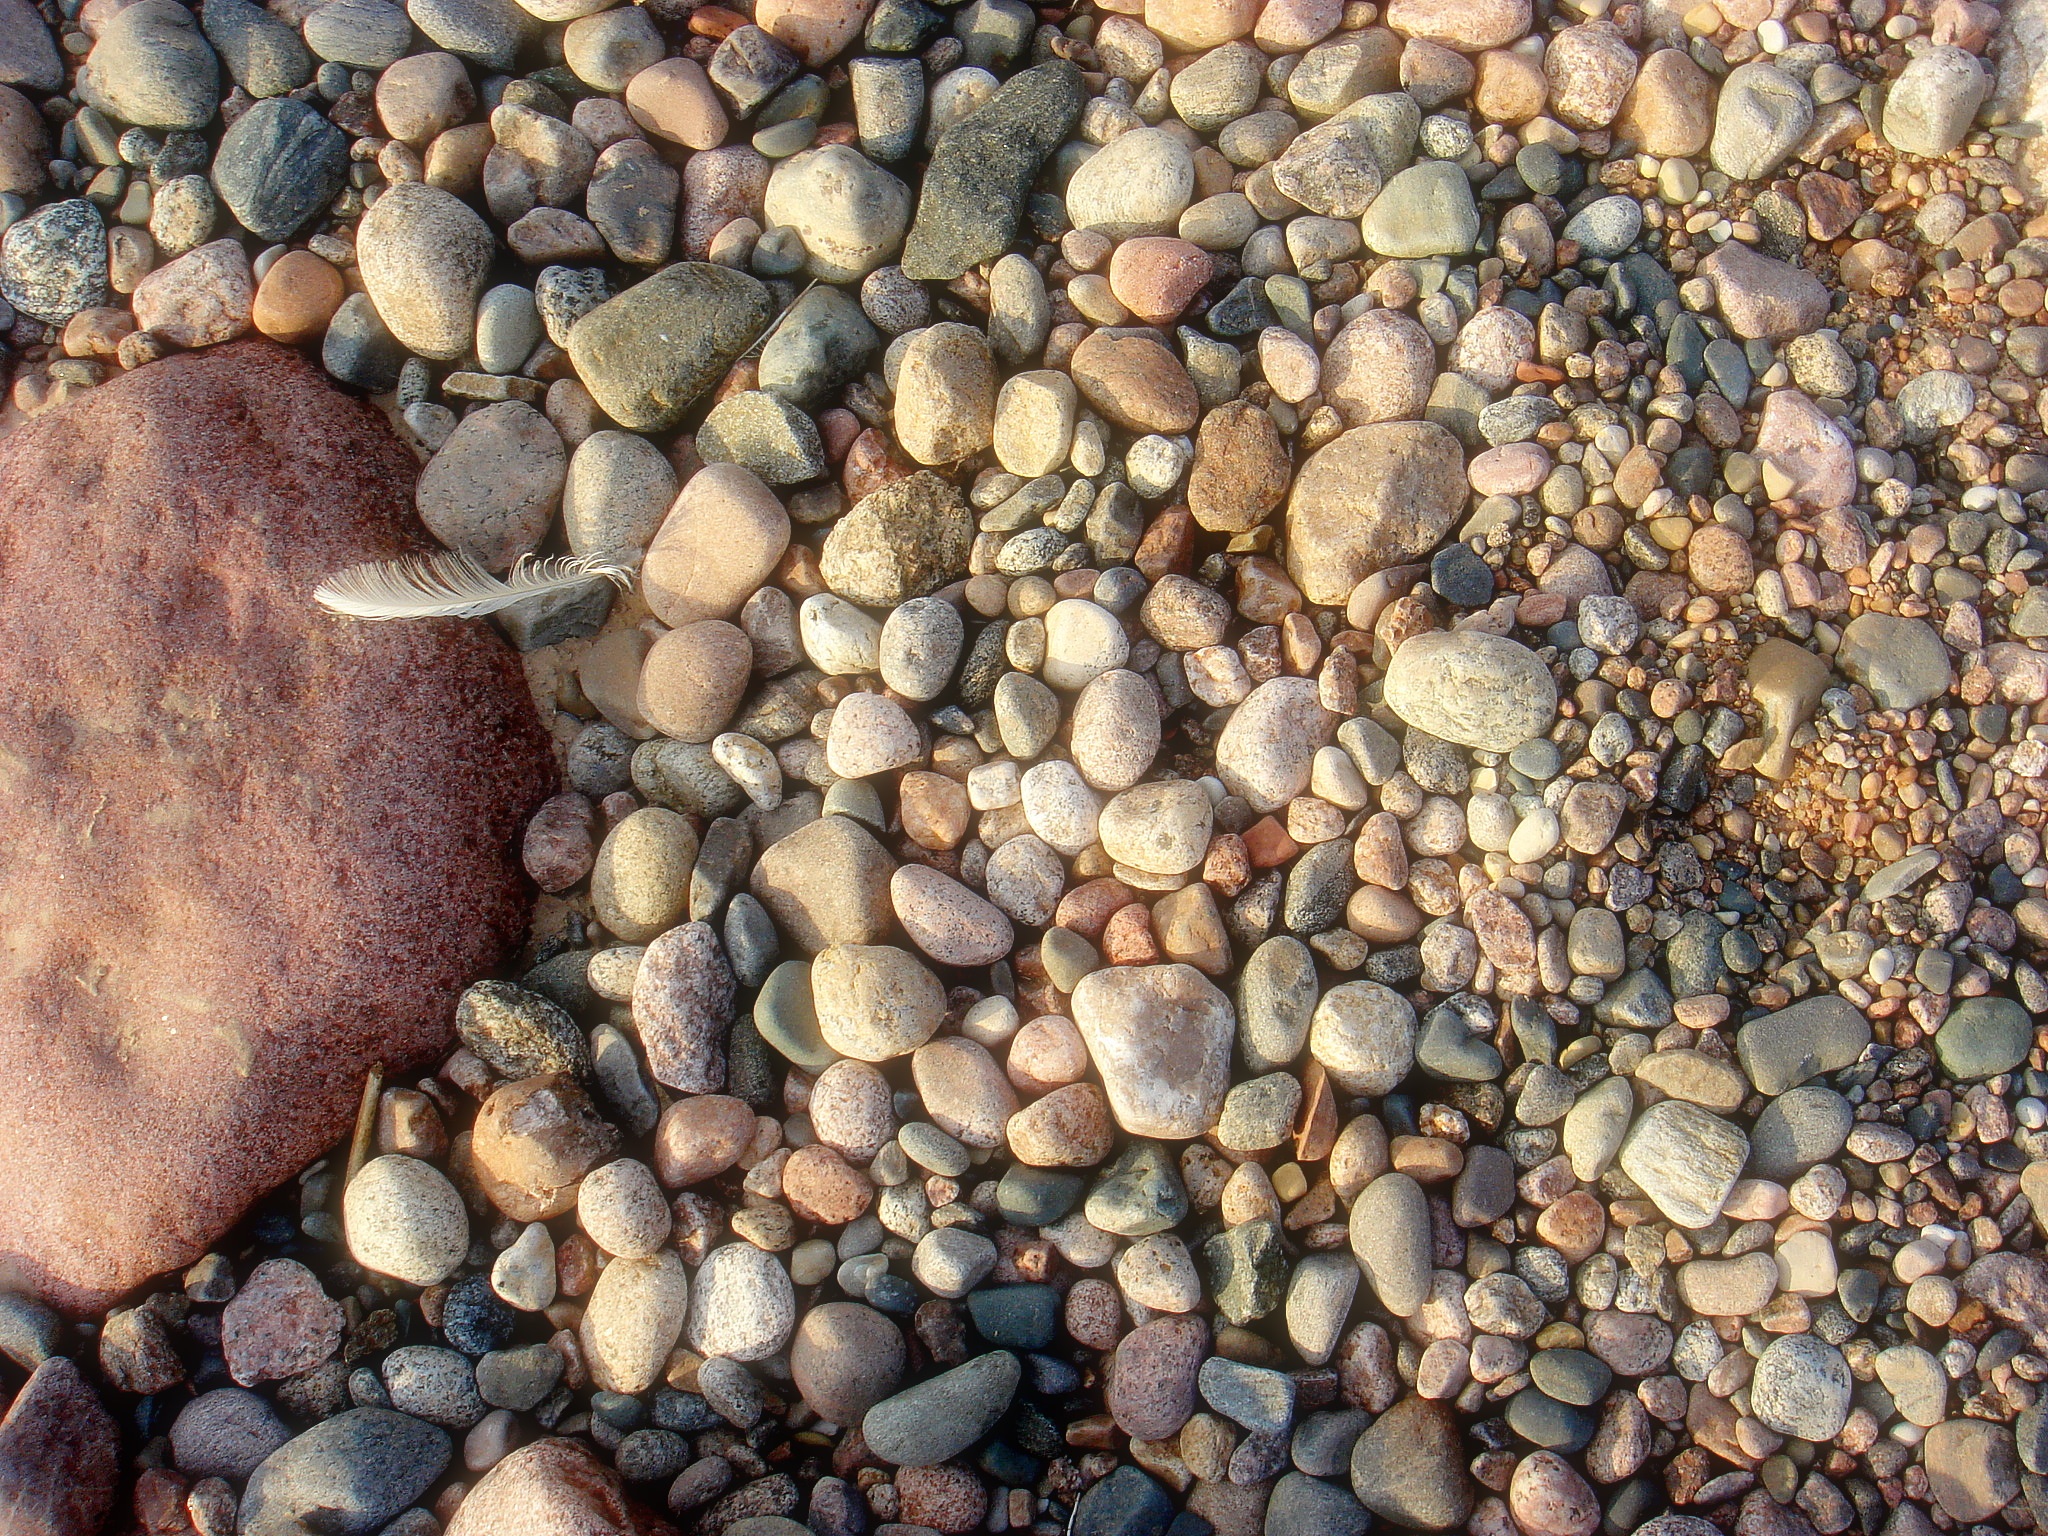
beach, sea, rock, ground, shore, pebble, soil, stone wall, material, surface, stones, gravel, baltic